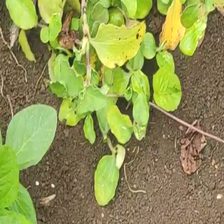
Weed species: Kena_(Commplina_benghalensio)